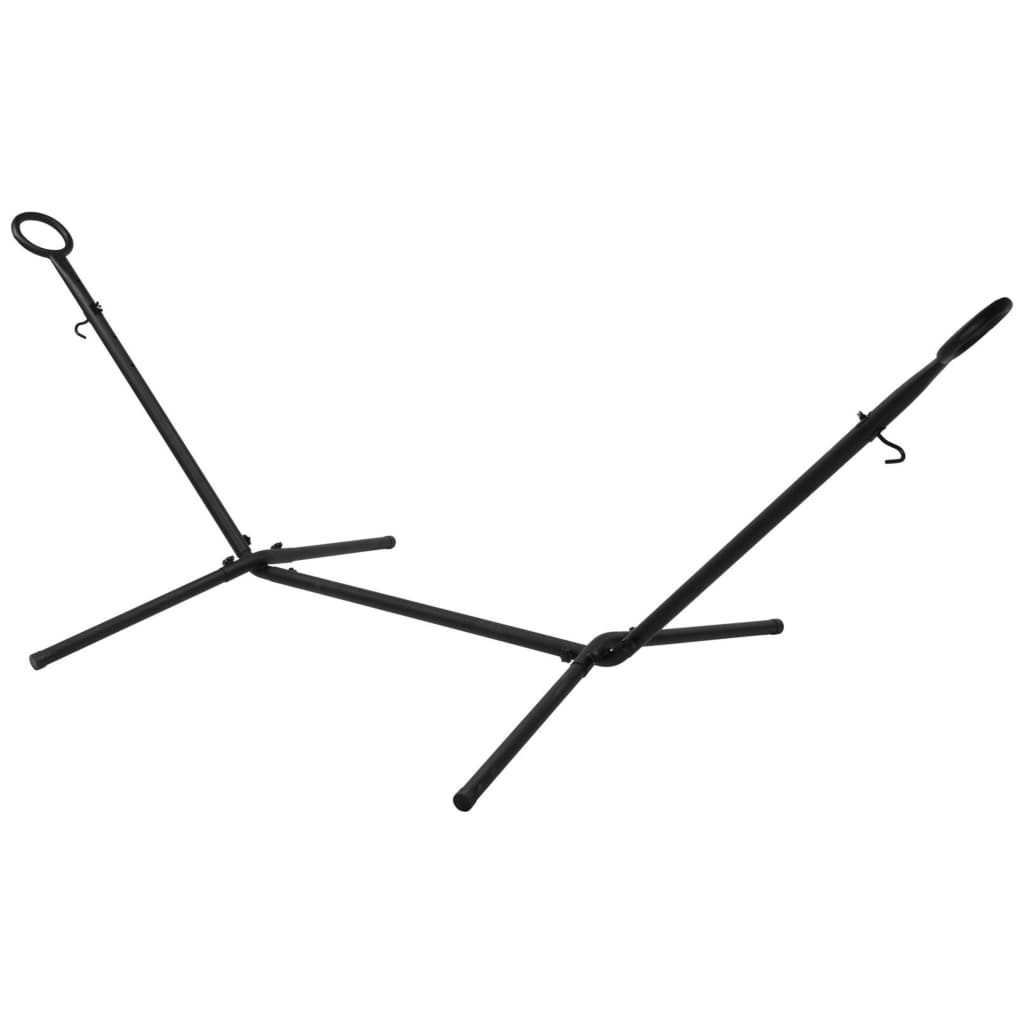
Progarden hangmatstandaard 260x107x97 cm
Deze hangmatstandaard van ProGarden biedt een stabiele basis voor je hangmat. De standaard is gemaakt van metaal, waardoor hij stevig en duurzaam is voor het bevestigen van de hangmat. Als je tuin geen bomen heeft om een hangmat aan op te hangen, dan is deze hangmatstandaard perfect voor jou. Hierdoor kan je heerlijk in de zon of in de schaduw liggen en van je vrije tijd genieten. Kleur: zwart Materiaal: metaal Afmetingen: 260 x 107 x 97 cm (L x B x H) Draagvermogen: 120 kg
Brand: ProGarden
Category: Home & Garden > Lawn & Garden > Outdoor Living > Hammock Parts & Accessories > Hammock Parts